2006 North American E. coli outbreak in spinach

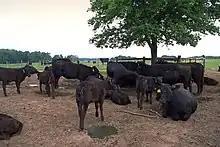
The probable origin of the first outbreak was an Angus cattle ranch that had leased land to a spinach grower.

The outbreak was traced to prepackaged spinach—sold as conventional produce—grown on a farm in San Benito County, California. Investigators with the CDC initially speculated that the dangerous strain of bacteria, , originated from irrigation water contaminated with cattle feces or from grazing deer.